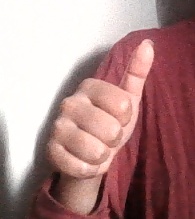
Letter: aleff